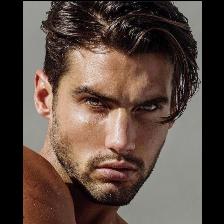
Label: Human